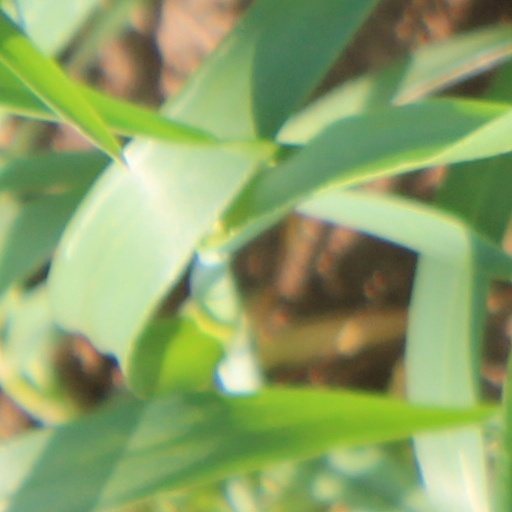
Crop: wheat